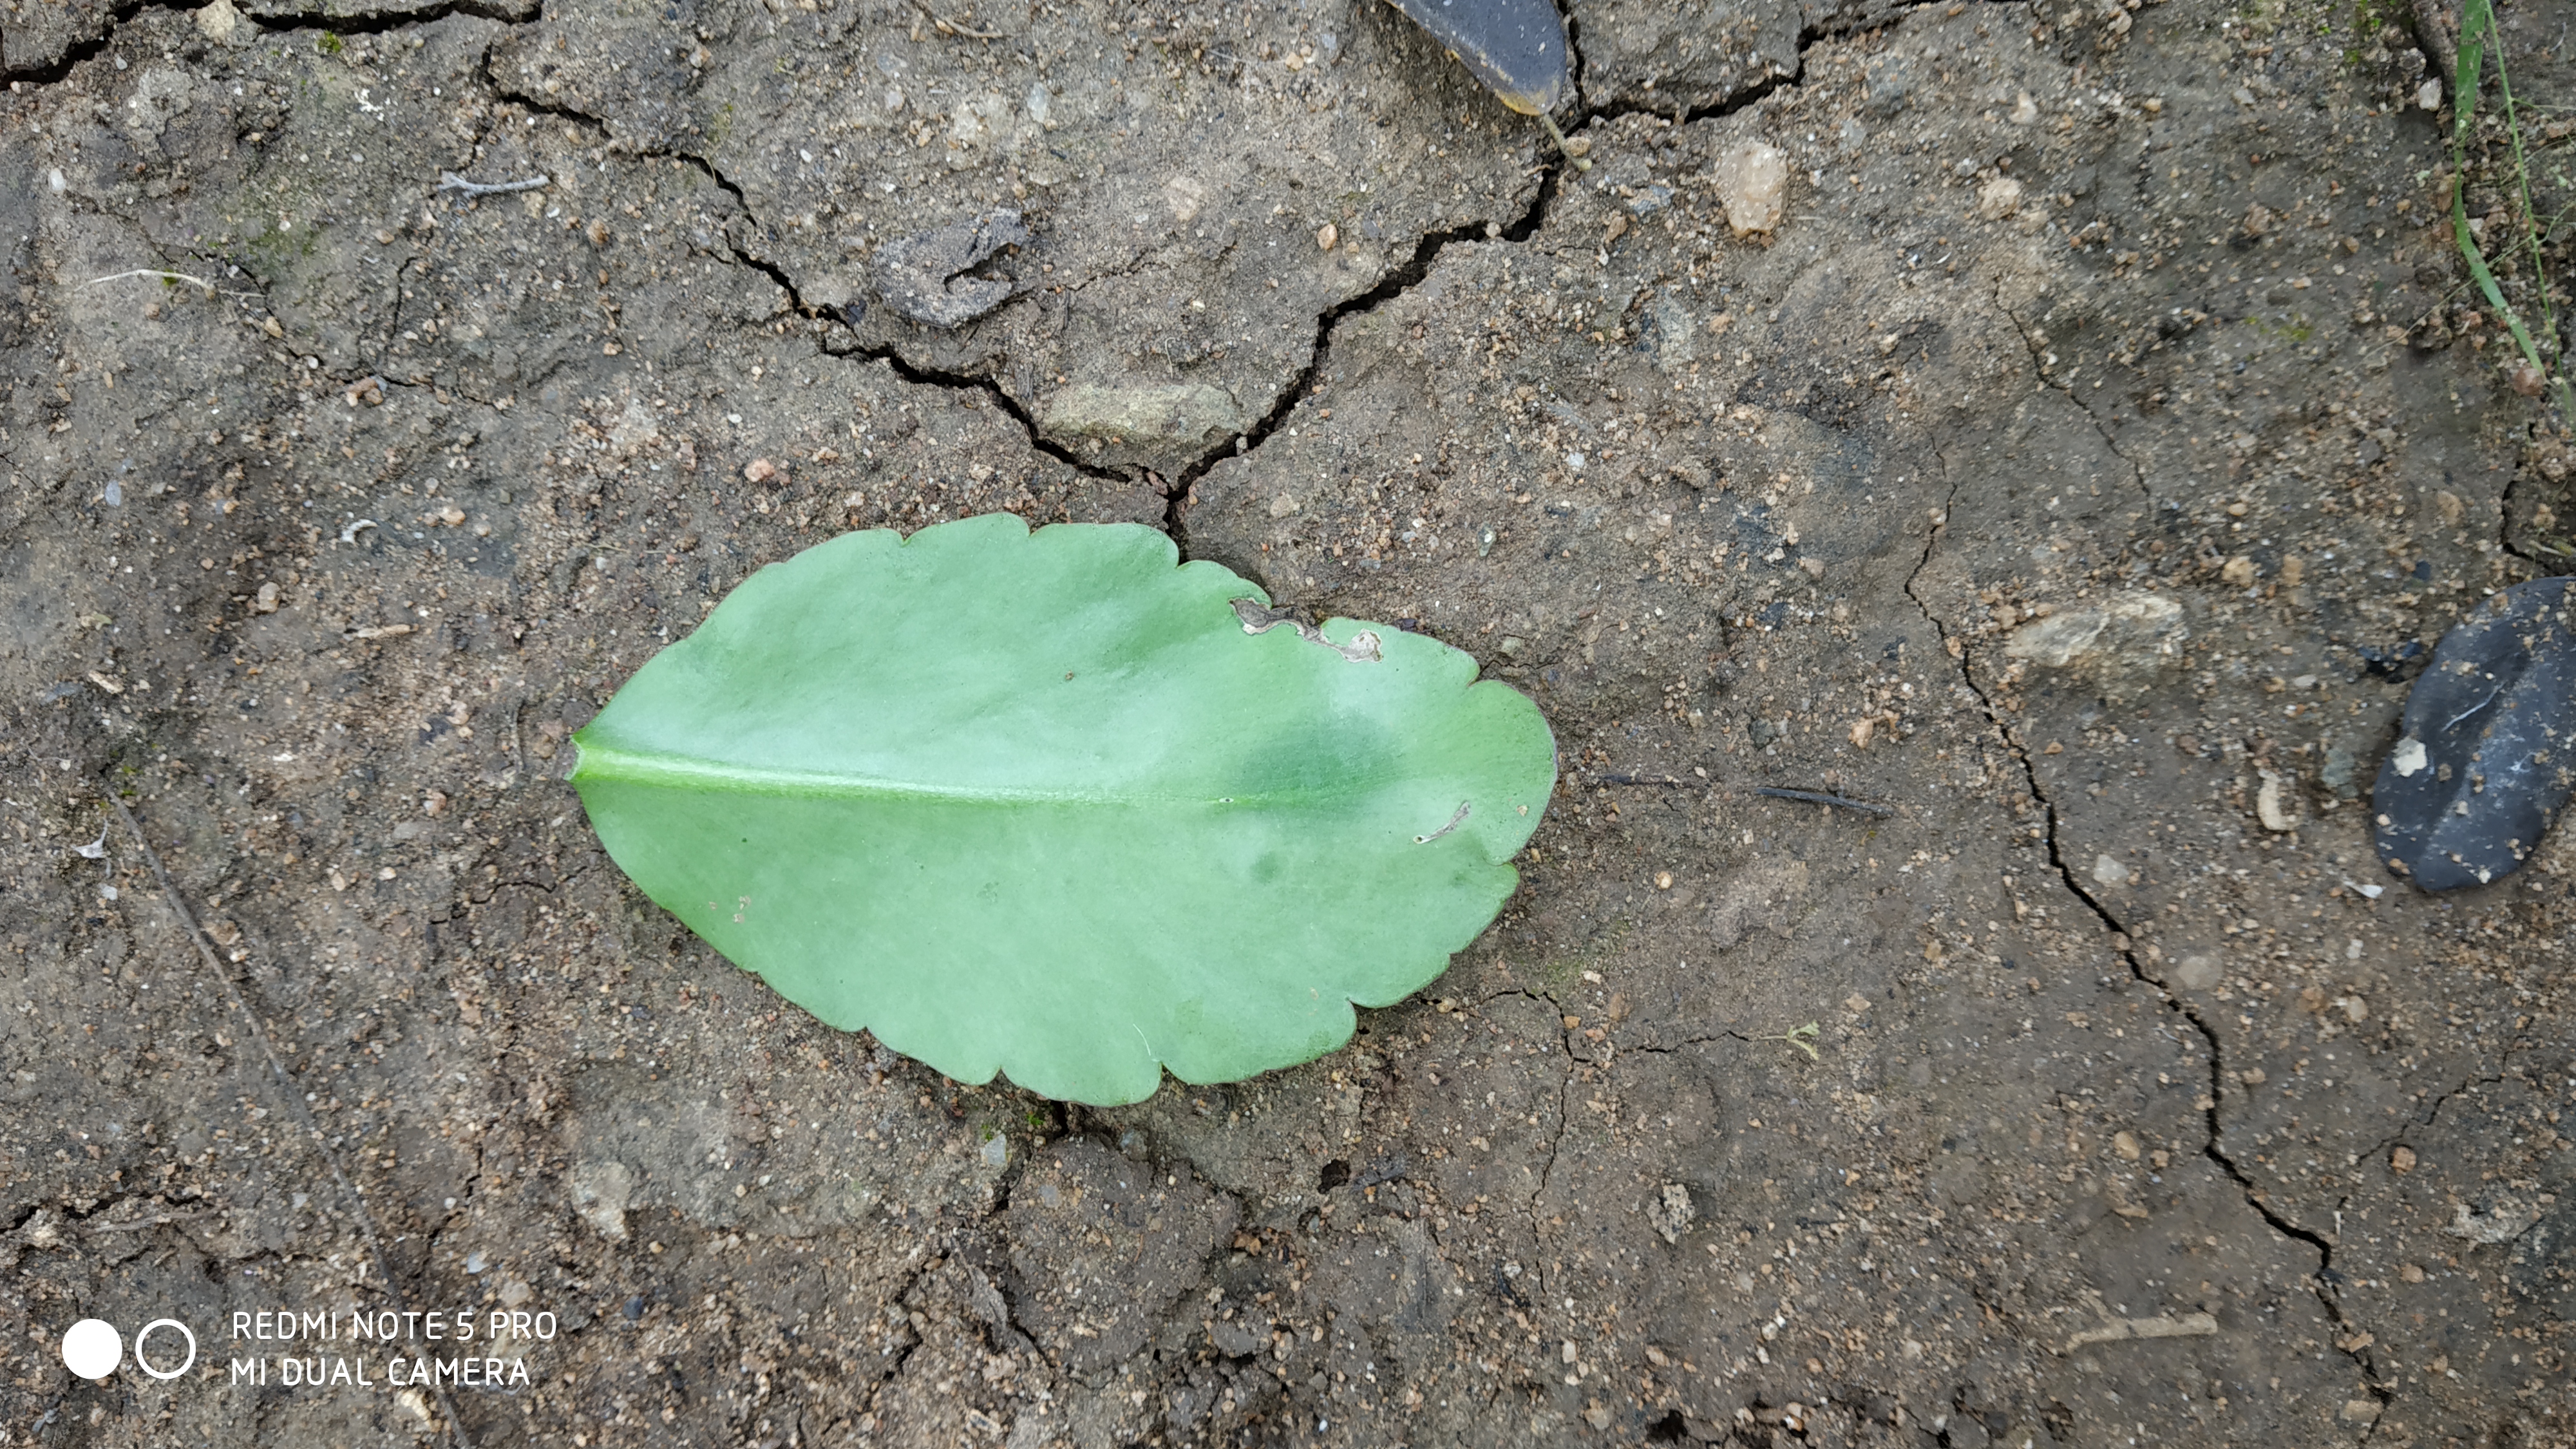
Plant: Spinach1